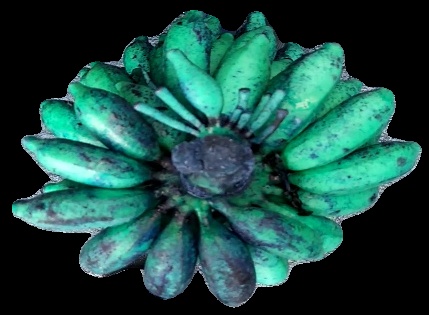
Variety: rasbale
Grade: grade3